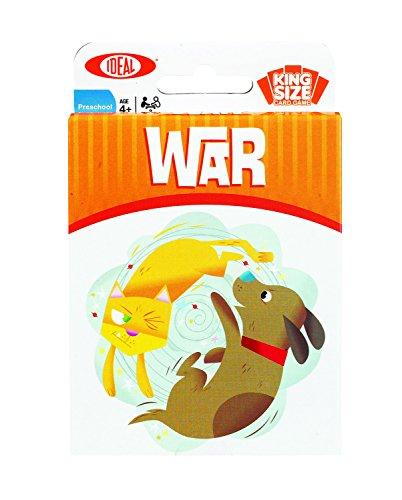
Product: Ideal War Card Game
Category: Toys & Games | Games & Accessories | Card Games
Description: Vicious 2-player fast paced card game.
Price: $6.19
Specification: ProductDimensions:3.6x0.8x5.6inches|ItemWeight:4ounces|ShippingWeight:4ounces(Viewshippingratesandpolicies)|DomesticShipping:ItemcanbeshippedwithinU.S.|InternationalShipping:ThisitemcanbeshippedtoselectcountriesoutsideoftheU.S.LearnMore|ASIN:B000MVDLE4|Itemmodelnumber:0X8-3204|Manufacturerrecommendedage:4-15years